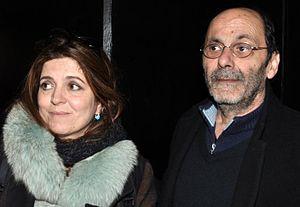
Agnès Jaoui et Jean-Pierre Bacri à l'avant-première du film ""Au bout du conte"""
Au bout du conte est un film français coécrit avec Jean-Pierre Bacri et réalisé par Agnès Jaoui sorti en 2013.
Jean-Pierre Bacri est un acteur, scénariste et dramaturge français, né le 24 mai 1951 à Castiglione, en Algérie.